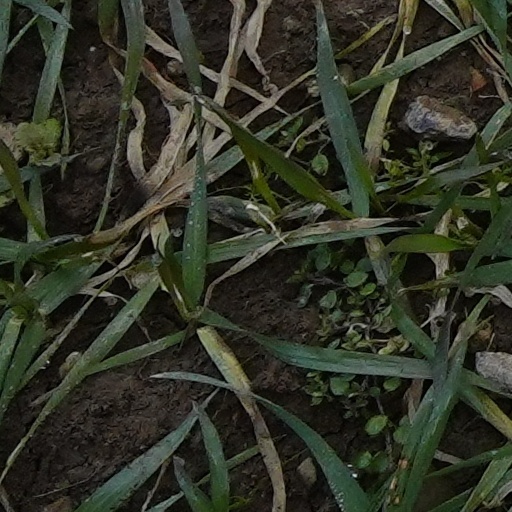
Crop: wheat